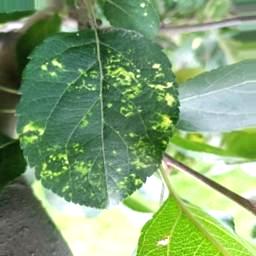
Label: Apple_Mosaic